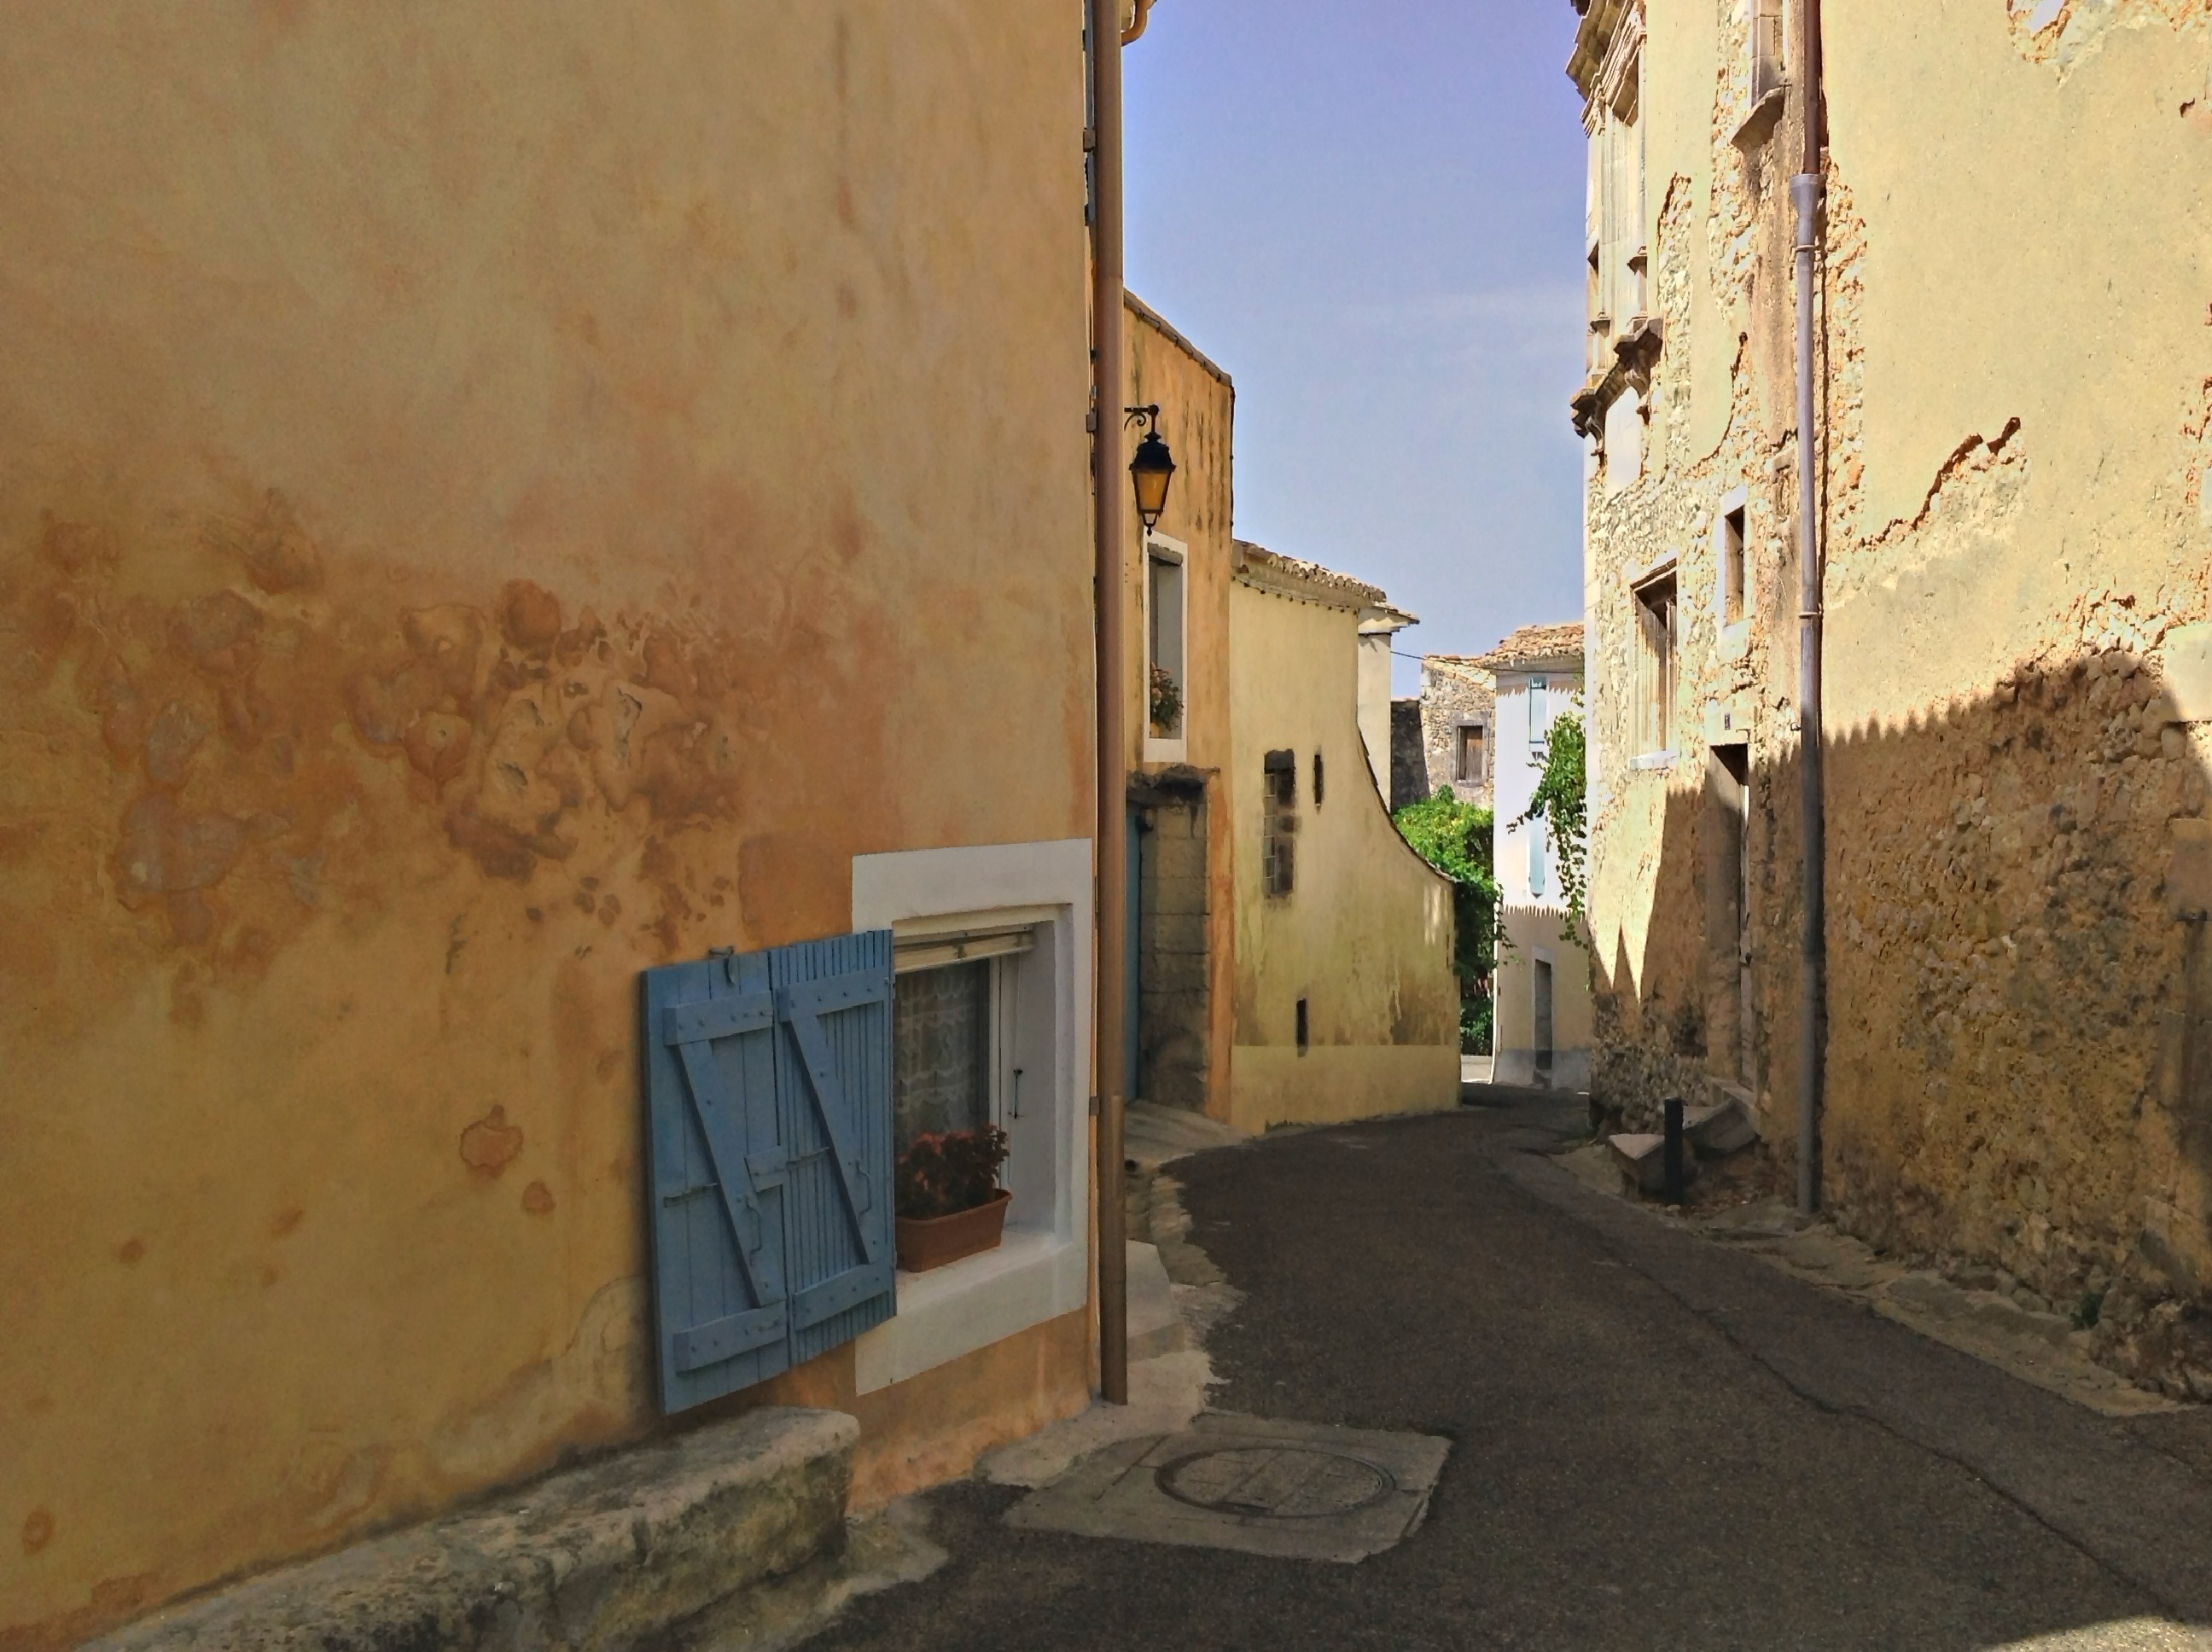
road, street, house, town, alley, wall, village, lane, ruins, infrastructure, provence, neighbourhood, urban area, ancient history, human settlement